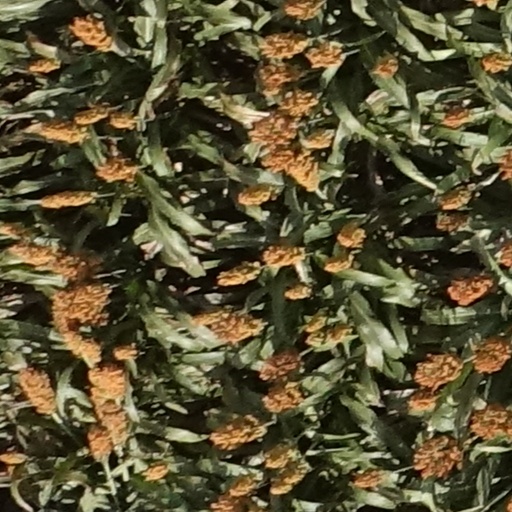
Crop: sorghum